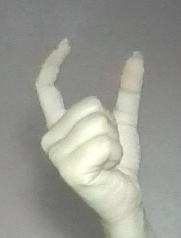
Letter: nun